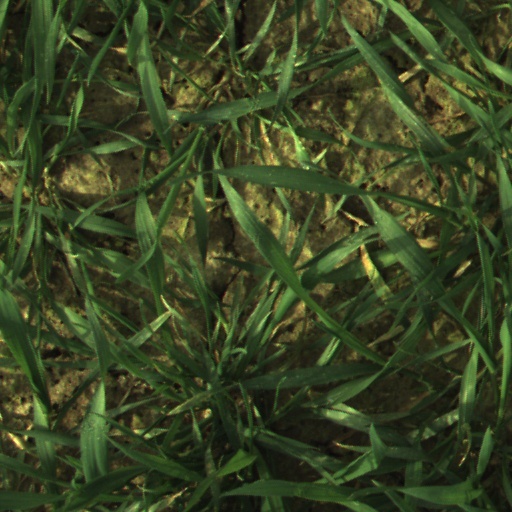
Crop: wheat